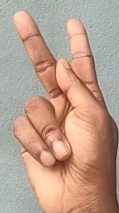
ASL sign: K